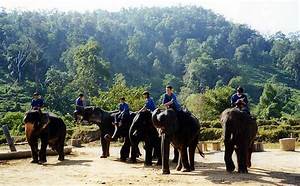
Label: elephant